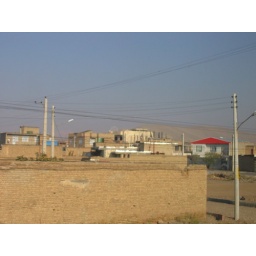
view from the train esfahan - tehran - tabzriz - van in iran to turkey